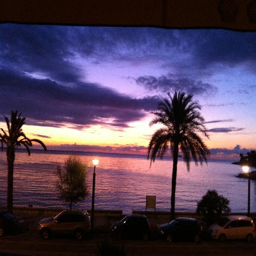
person : sunrise from the balcony